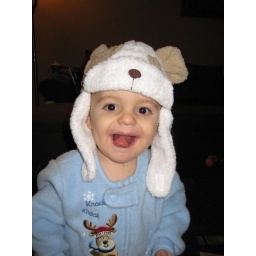
Wearing a dog hat, and therefore walking around panting!